Orders, decorations, and medals of Armenia

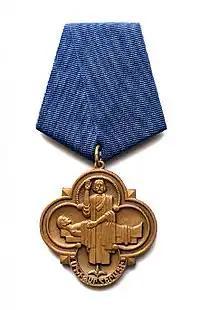
Mkhitar Heratsi Medal

Medal for Combat Service is awarded for skillful, original and brave action in performance of military duties, for keeping the army in military preparedness and for service rendered in protection of the country's borders. The Medal for Combat Service is conferred upon Armenian military personnel, as well as other persons. The Law on the Medal for Combat Service has been in effect since July 26, 1993.